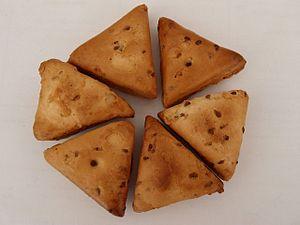
Echaudé
L’échaudé est une pâtisserie élaborée à la façon d'un biscuit très ferme, qui tire son nom de la première phase d'échaudage de sa pâte : un pochage dans l'eau chaude avant cuisson au four. Elle est très en vogue au Moyen Âge, où l'on retrouve des recettes et des formes sensiblement différentes selon les terroirs.